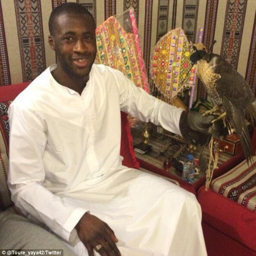
all smiles : person is now training after his trip with city